Hing Tong

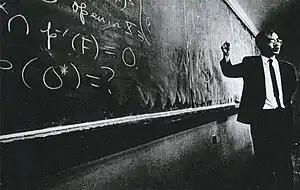
Hing Tong

Hing Tong (16 February 1922 – 4 March 2007) was an American mathematician. He is well known for providing the original proof of the Katetov–Tong insertion theorem.